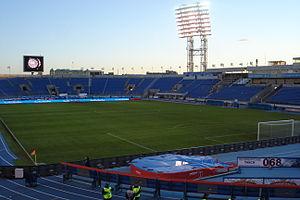
Le stade Petrovski est un complexe sportif situé dans la ville de Saint-Pétersbourg en Russie, d'une capacité d'environ 22 000 places. Il a hébergé le club de football du Zenit puis le FK Tosno.
La Supercoupe de Russie de 2015 est la treizième édition de la Supercoupe de Russie. Ce match de football a lieu le 12 juillet 2015 au stade Lokomotiv de Moscou, en Russie.